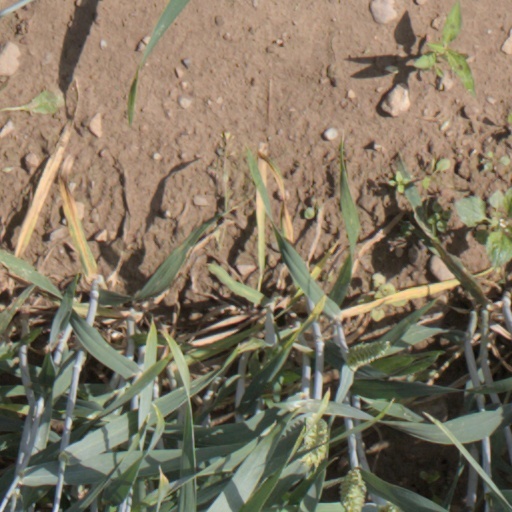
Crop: wheat